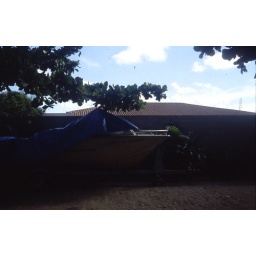
A boat used in river evangelism.